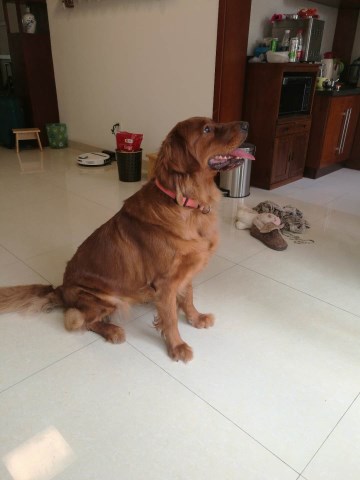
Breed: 5355-n000126-golden_retriever